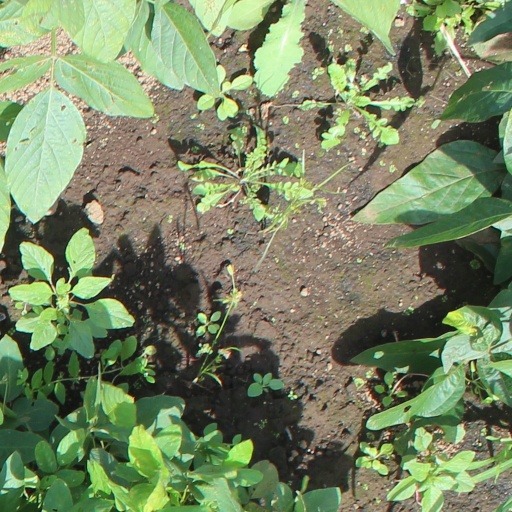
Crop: soybean